Duchess Christine of Mecklenburg-Güstrow

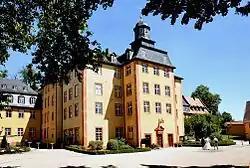
Schloss Gedern, residence of Stolberg-Gedern line of the family

Christine of Mecklenburg-Güstrow (14 August 1663 – 3 August 1749) was a German noblewoman of the House of Mecklenburg and by marriage Countess of Stolberg-Gedern.